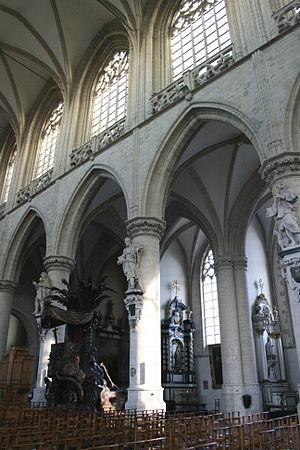
Notre-Dame de la Chapelle, Place de la Chapelle, Bruxelles (Belgique). Vue sur la nef gothique et la chaire baroque